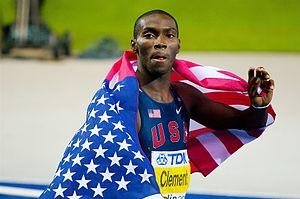
Le 400 mètres haies fait partie des épreuves inscrites au programme des premiers championnats du monde d'athlétisme, en 1983, à Helsinki.
Kerron Clement, né le 31 octobre 1985 à Port-d'Espagne, est un athlète américain pratiquant le 400 mètres et le 400 mètres haies. Champion olympique en 2016 à Rio, il détient depuis 2005 le record du monde du 400 mètres en salle avec le temps de 44 s 57.